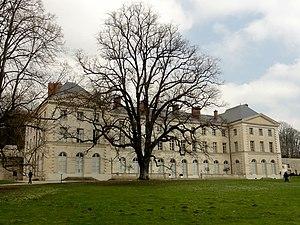
Façade méridionale.
Le département du Val-d'Oise est une ancienne terre de tournage. Plus de 1000 œuvres audiovisuelles ont été tournées dans le département du Val-d'Oise depuis 1901, dont plus de 400 depuis 1950. Selon ces documents, le premier film tourné est Patineurs sur le lac d’Enghien, et le 1000ᵉ est Pauvre Richard, tourné en 2011. La multitude de tournages s'expliquerait notamment par la variété de paysages disponibles tant par les conditions fiscales avantageuses de tournage liées à la proximité avec Paris.
Osny [oni] est une commune du Val-d'Oise, région Île-de-France, située sur la Viosne et un autre bras de celle-ci nommé la Couleuvre. Ses habitants se nomment les Osnyssois et Osnyssoises. Malgré son urbanisation récente relativement rapide, il existe encore aujourd'hui de très vastes champs sur le territoire de la commune.